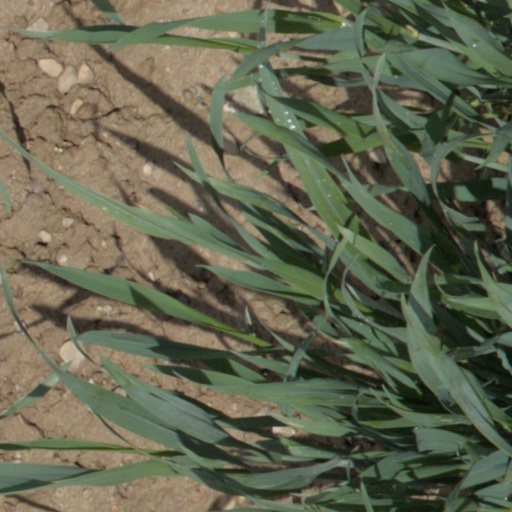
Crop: wheat